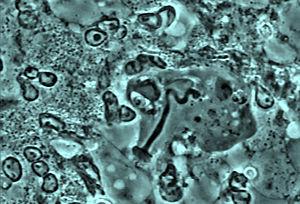
avancement du processus de phagocytose du noyau d'un globule blanc par l'amibe Entamoeba gingivalis dans un cas de parodontite chronique. Notez les PMN au pourtour.
L'exonucléophagie consiste en l'absorption du noyau du polynucléaire neutrophile par l'amibe Entamoeba gingivalis lors des parodontites chroniques et agressives. Ce phénomène laisse en place des globules blancs énucléés hors contrôle dans le biofilm de la gencive infectée et serait à l'origine de destruction tissulaire.